Symphyotrichum lateriflorum

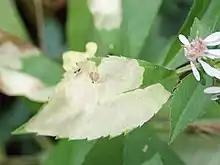
Leaf miner "Astrotischeria astericola" damage on calico aster

Banded woolly bear caterpillars (larvae of the isabella tiger moth "Pyrrharctia isabella") eat the leaves, as do the larvae of the green owlet ("Leuconycta diphteroides"). "Symphyotrichum lateriflorum" is also host to the pearl crescent butterfly ("Phyciodes tharos") and the silvery checkerspot ("Charidryas harrisii"). Leaf miners also eat the leaves, including the leaf blotch miner "Acrocercops astericola" and the "trumpet" leaf miner "Astrotischeria astericola". The larvae of the "Coleophora" silk case-bearing moth "Coleophora dextrella" feed on the seeds, and the galls produced by the midge "Rhopalomyia lateriflori" occur in the axillary buds where their larvae can develop. Fungal diseases include the rusts "Puccinia dioicae" and "Puccinia asteris", which can occur on the leaves, and the powdery mildew "Erysiphe cichoracearum" has been found on plants of in Ontario and Quebec.